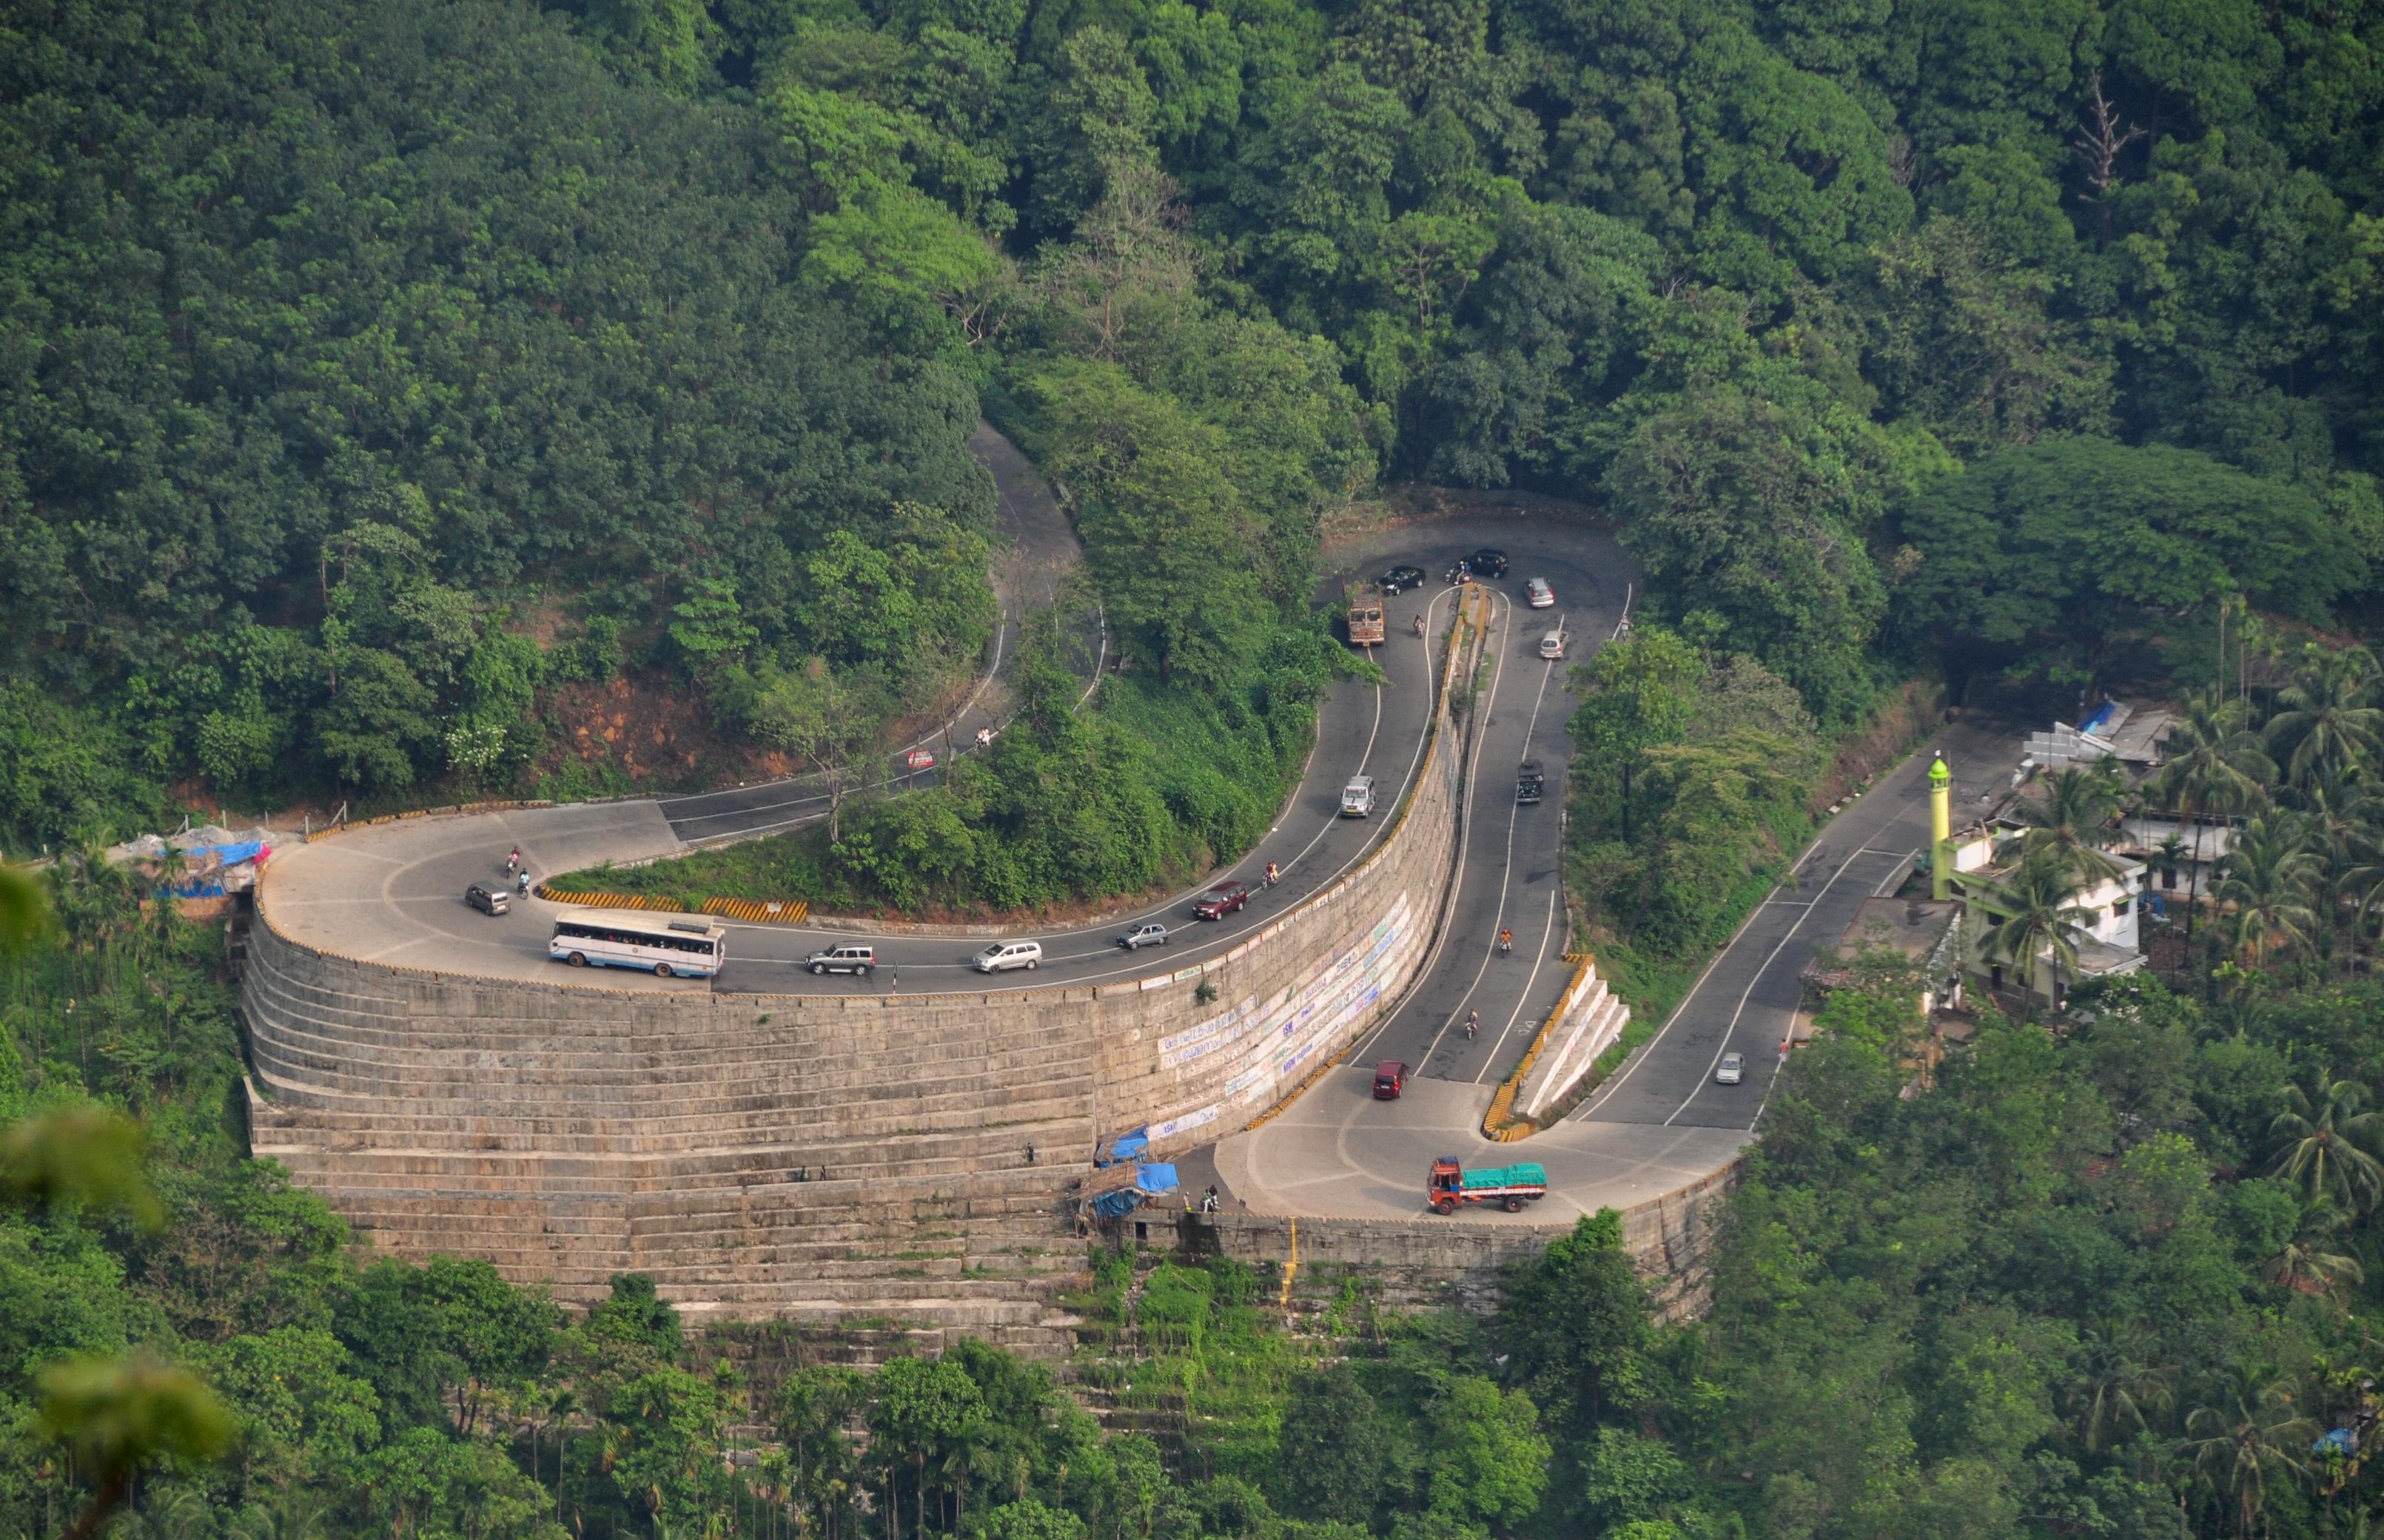
landscape, tree, nature, forest, bridge, view, river, green, park, reservoir, mountains, way, estate, aerial photography, streamer, nonbuilding structure